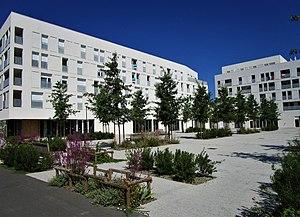
Le cœur marchant du quartier Monconseil, à Tours.
Le quartier Monconseil est un quartier de la ville française de Tours, situé au nord de la Loire. Prévu pour être un écoquartier, il est en développement depuis 2007 et devrait être achevé en 2021. Situé sur une ancienne emprise agricole, le site est progressivement acquis par la mairie de Tours entre 1980 et 2002. Après le développement du quartier des Deux-Lions, la ville décide la construction d'un quartier écologique sur le secteur au milieu des années 2000. À la base prévues pour être complètement achevées en 2016, les constructions ont été retardées par la crise économique de 2008.